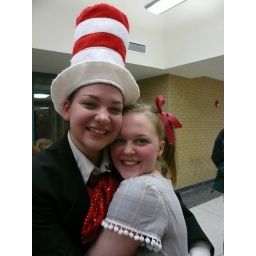
The Cat in the Hat and Gertrude McFuzz, the one feather tailed bird in the youth theater production of Seusical.